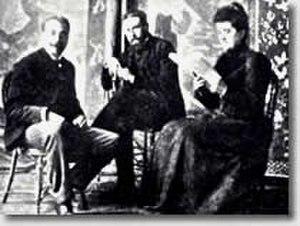
L'Académie Ranson est une école d'art fondée en 1908 à Paris par le peintre Paul-Elie Ranson. Plusieurs des artistes nabis y enseignent. Au début des années 1930 s'y rassemblent, autour de Roger Bissière, un large groupe des jeunes artistes qui seront parmi les plus actifs dans la nouvelle École de Paris.